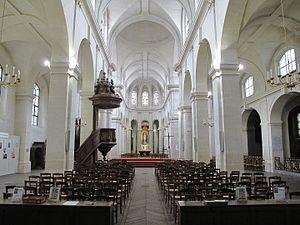
Nef de l'église Saint-Jacques-du-Haut-Pas, Paris 5e arr.